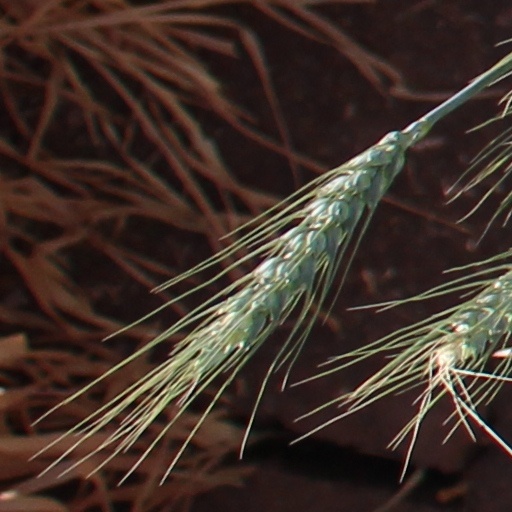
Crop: wheat